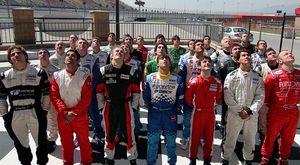
La Formule Atlantic est un championnat nord-américain de voitures de courses de type monoplaces, propulsées par des moteurs de 2,3 L développant environ 300 ch, équipées d'ailerons avant et arrière. Il s'agit d'une des principales formules de promotion en Amérique du Nord avec l'Indy Lights. Le calendrier comprend des épreuves d'une distance variant entre 100 et 150 km, disputées sur des circuits routiers, urbains et ovales.